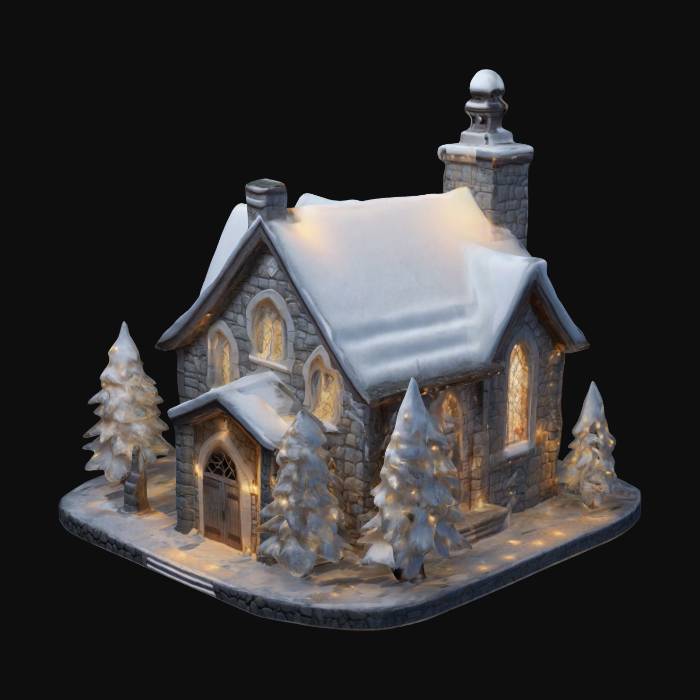
미적 점수 (1~10점): 7